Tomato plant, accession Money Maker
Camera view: horizontal (90 deg, fisheye); turntable rotation: 150 degrees
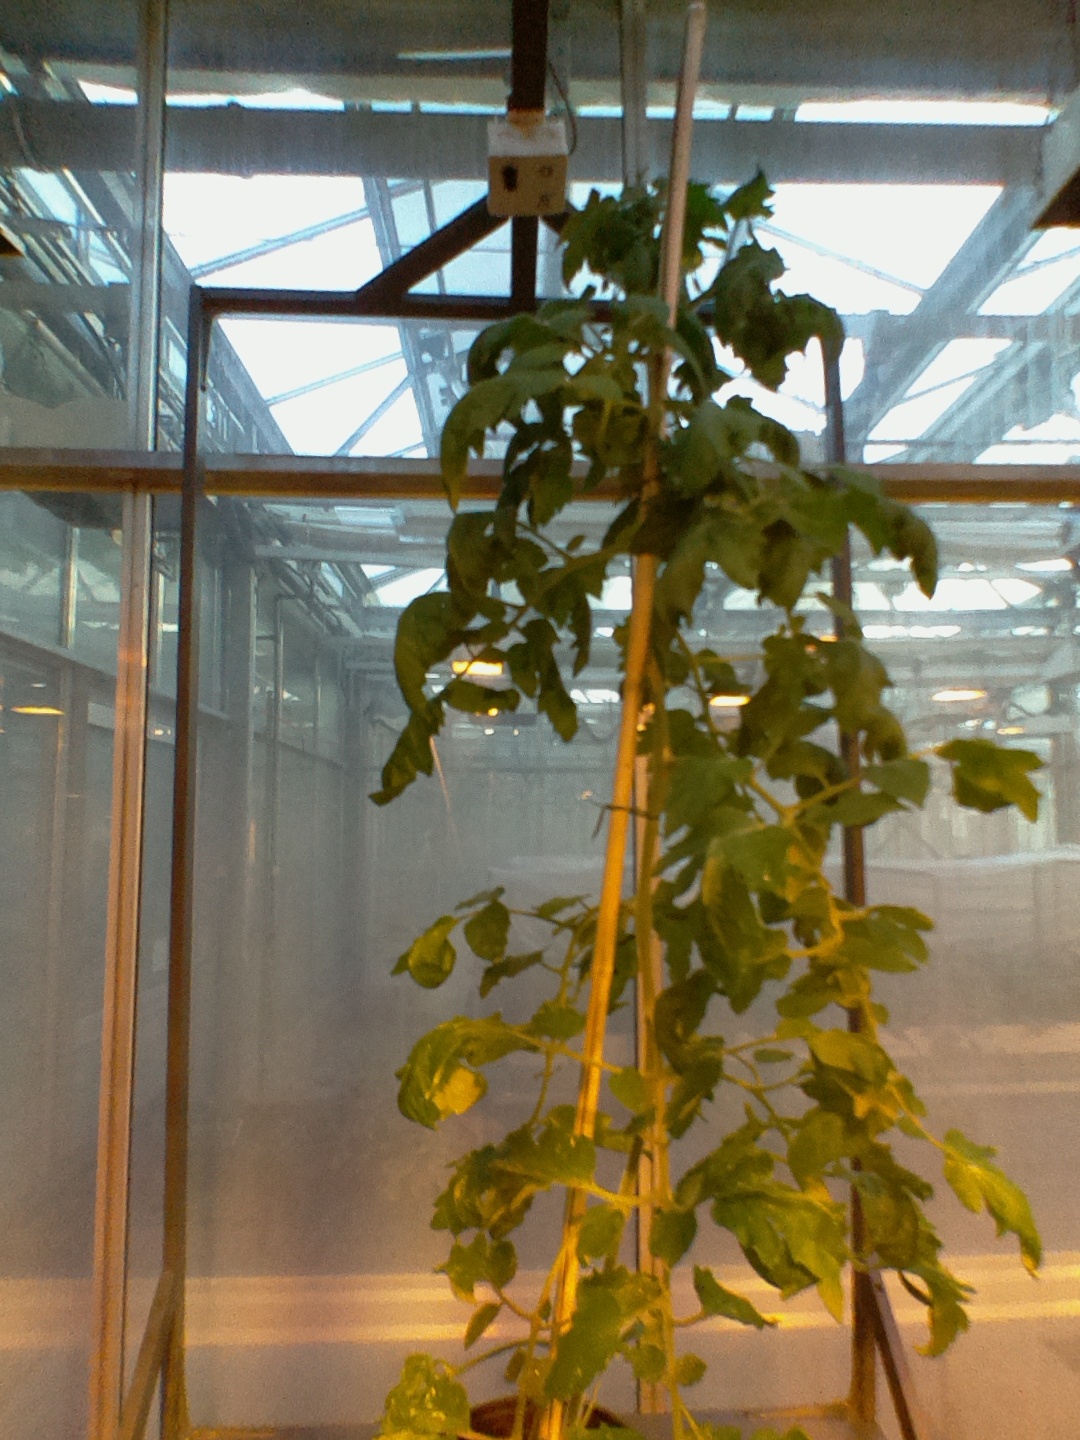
BBCH growth stage 65: Full flowering, 50%-60% of flowers open, first petals falling